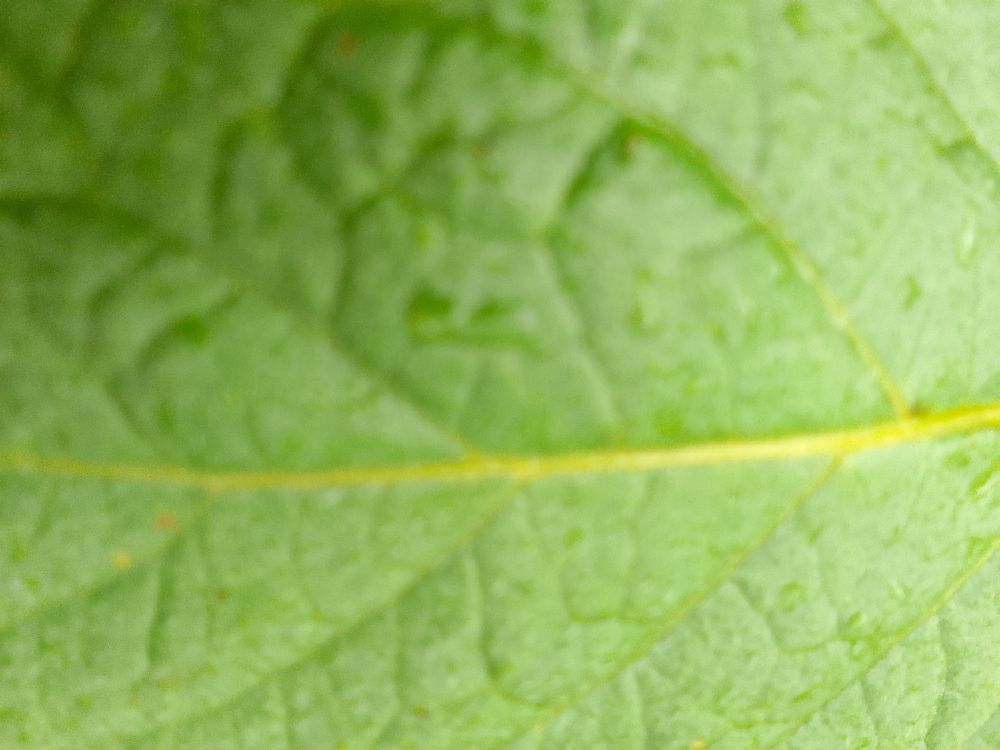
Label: Healthy